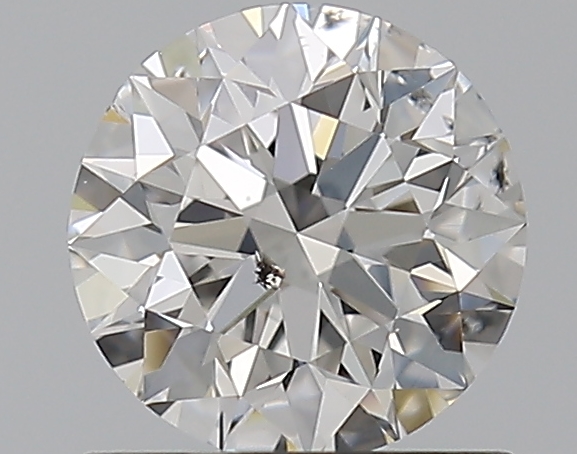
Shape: round
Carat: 0.75
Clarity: SI2
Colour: F
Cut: EX
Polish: EX
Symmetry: EX
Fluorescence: N
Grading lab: GIA
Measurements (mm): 5.75 x 5.79 x 3.64